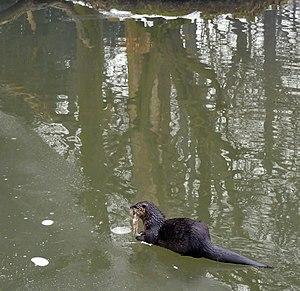
Loutre d'Europe Latina: Lutra lutra